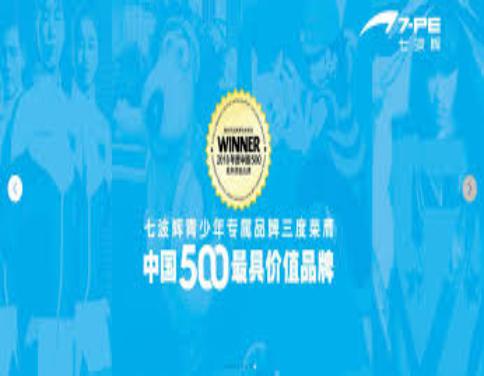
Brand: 7-PE
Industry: Clothes